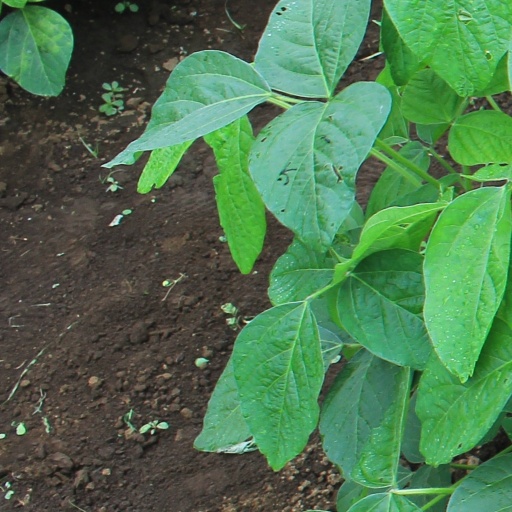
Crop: soybean